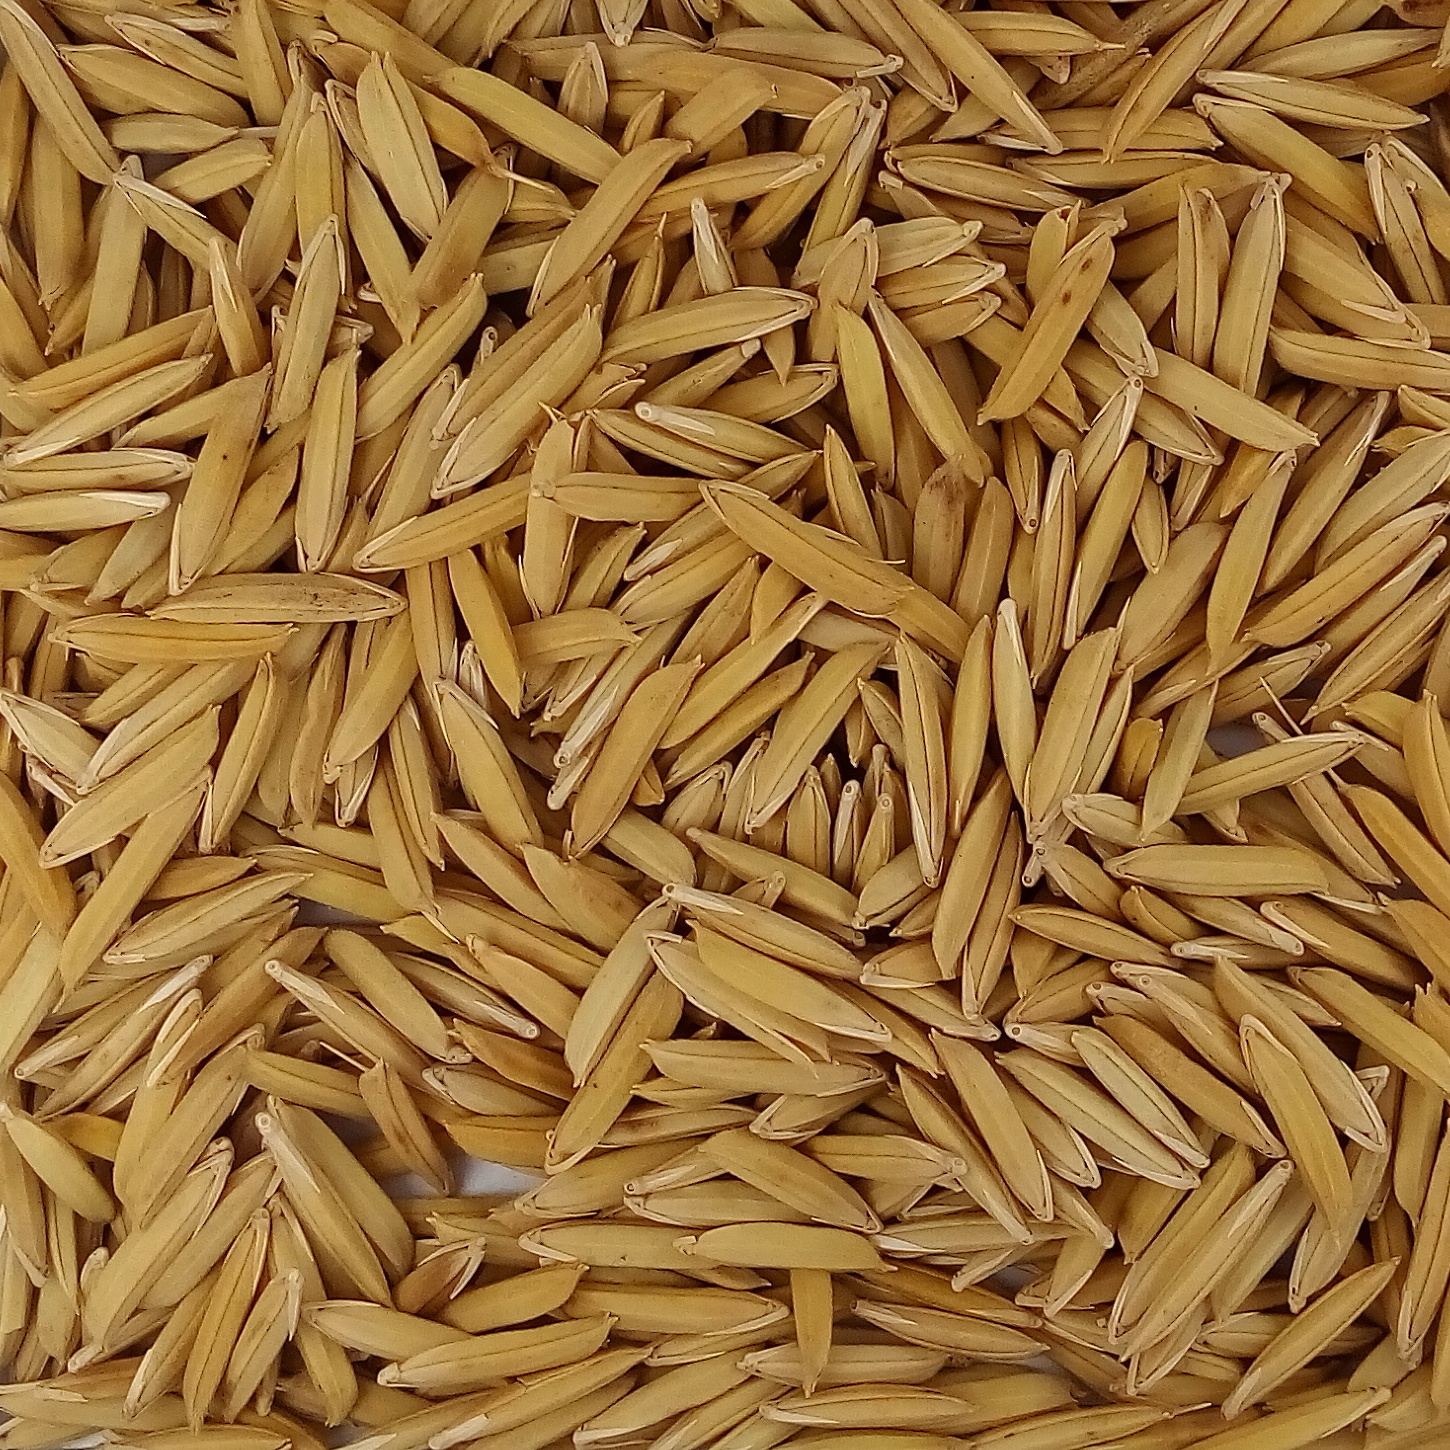
Rice seed variety: 1718